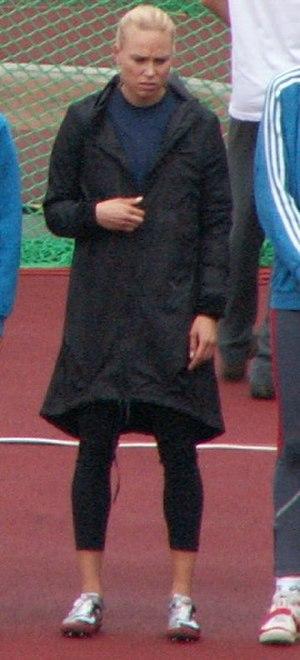
Barbora Laláková est une athlète tchèque, spécialiste du saut en hauteur. Elle mesure 1,76 m pour 52 kg.